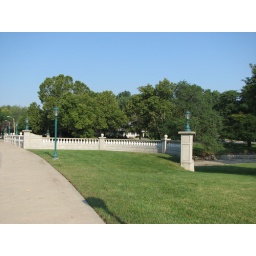
Northeast wall on bridge over Brush Creek at 50th Street and Ward Parkway.